Riponnensia splendens

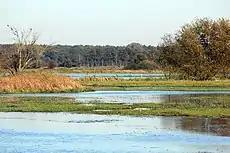
Habitat.Germany

Habitat deciduous woodland and scrub with streams and springs andscrub or along hedged streams in farmland. Flies June to September.